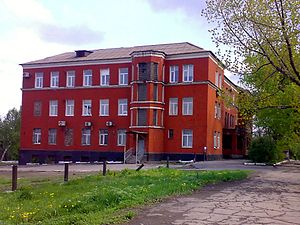
Altjevsk
Frabriksklinik i Altjevsk
Altjevsk er en by med 110.474 i Perevalsk rajon, i Luhansk oblast, i det østlige Ukraine. Byen ligger cirka 45 km fra oblastens hovedstad, Luhansk, og grænser op til Perevalsk, hovedstaden i Perevalsk rajon.